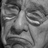
Emotion: sad